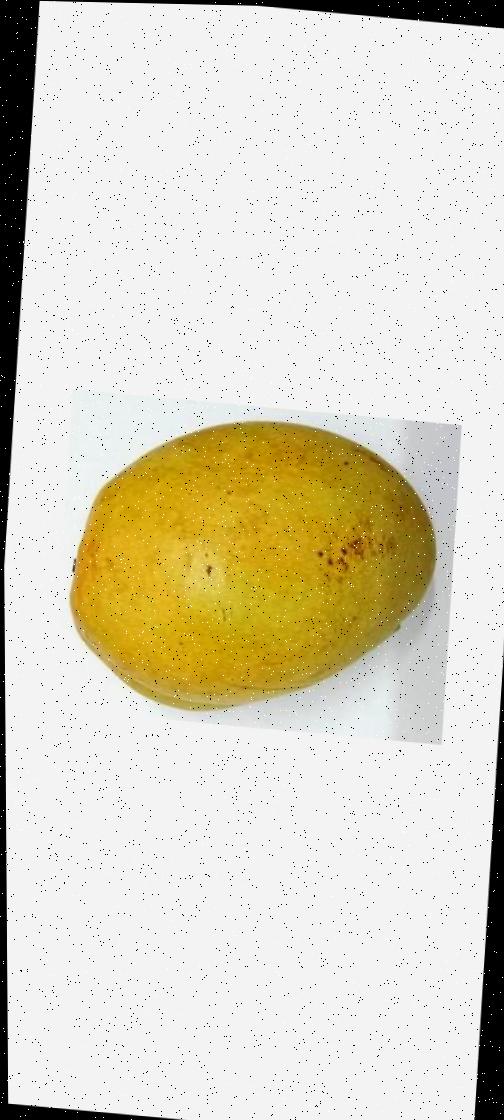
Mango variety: Bari-11